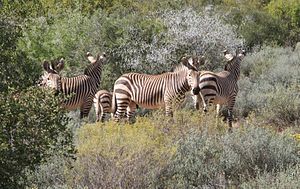
Bjergzebra / Levevis
Et harem af Kap-bjergzebraer
Bjergzebraen er den mindste zebraart i hestefamilien. Den er hjemmehørende i Namibia og Sydafrika. Traditionelt skelnes mellem to underarter, Kap-bjergzebra og Hartmanns bjergzebra.